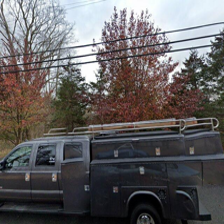
Label: streetView